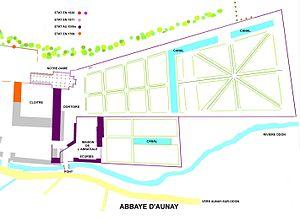
L'abbaye Notre-Dame d'Aunay est une abbaye cistercienne fondée au XIIᵉ siècle sur la commune d'Aunay-sur-Odon, dans le département du Calvados.